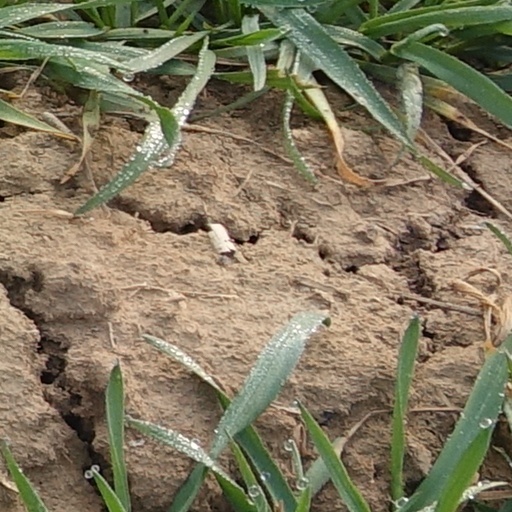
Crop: wheat